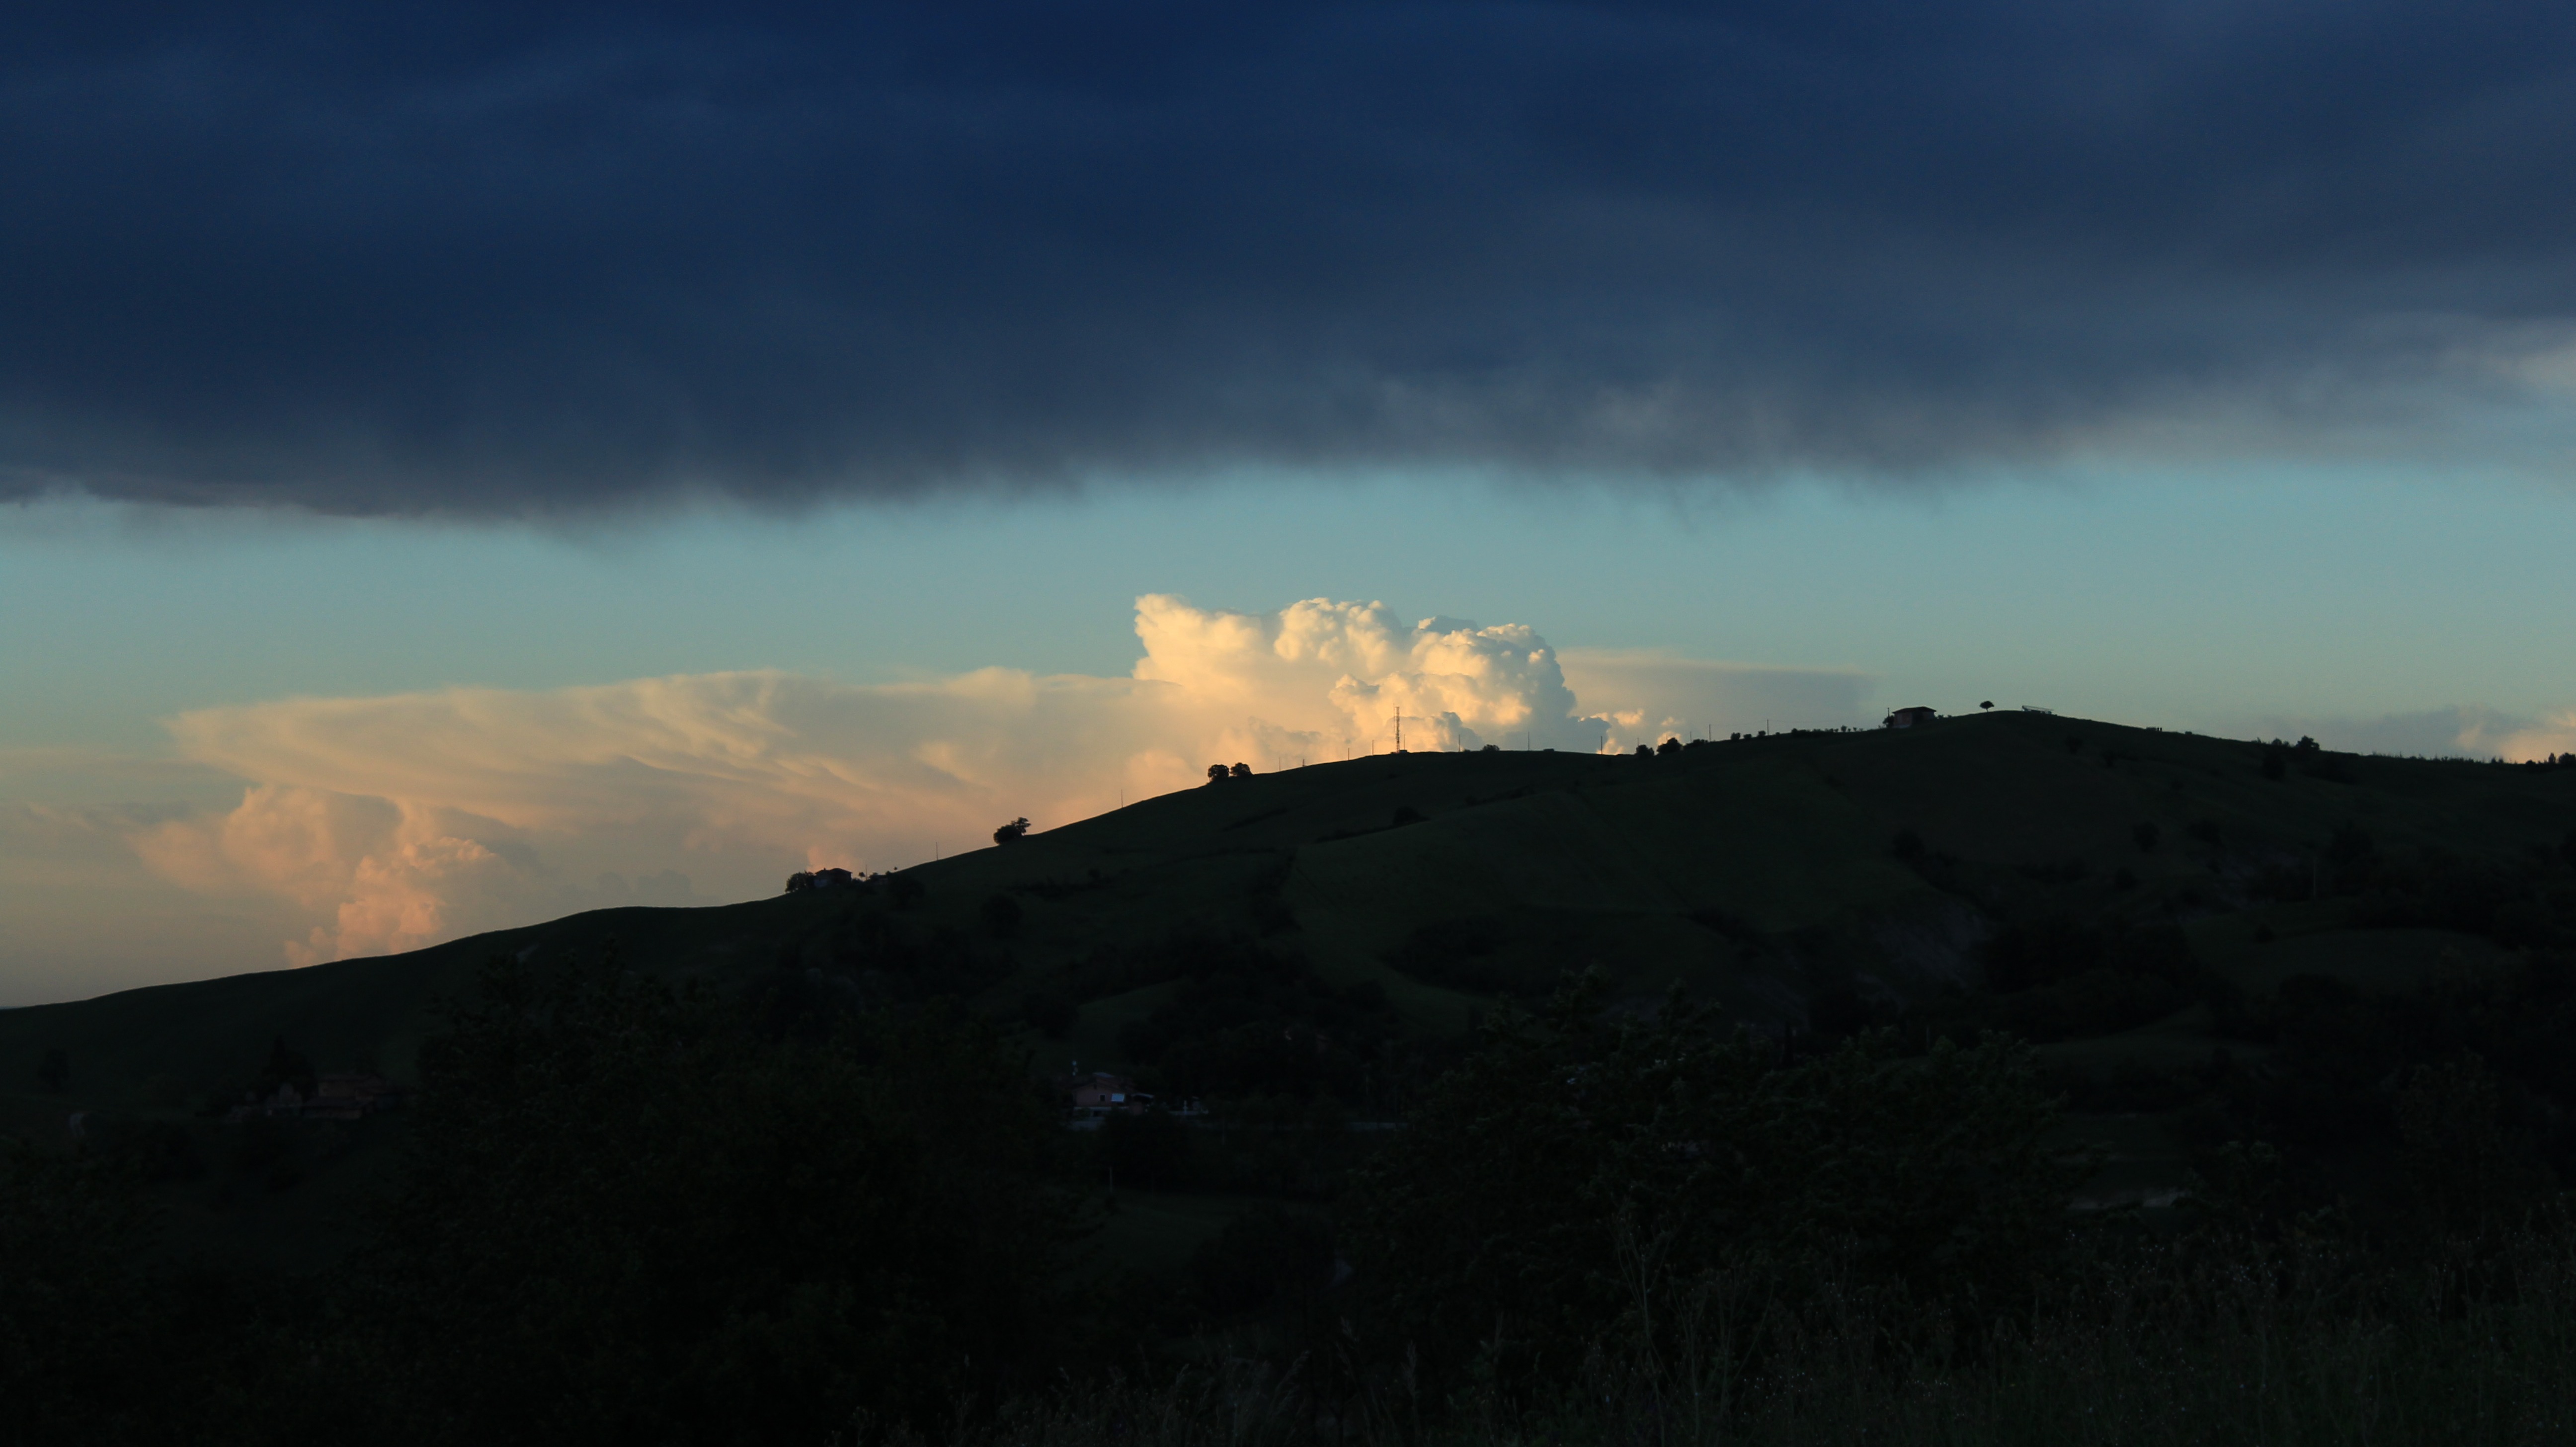
landscape, mountain, cloud, sky, sunrise, sunset, sunlight, morning, hill, dawn, atmosphere, dusk, evening, weather, darkness, clouds, meteorological phenomenon, atmospheric phenomenon, atmosphere of earth, mountainous landforms